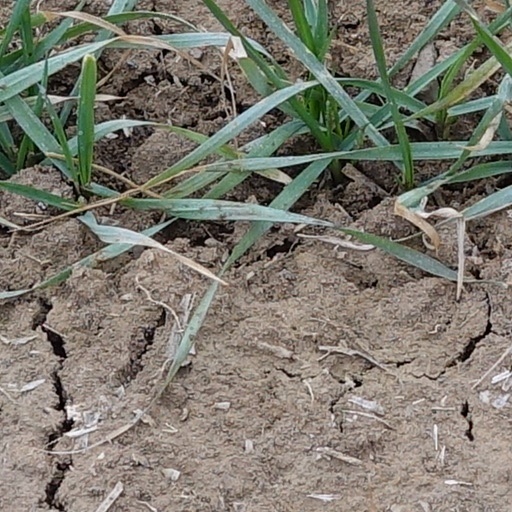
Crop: wheat